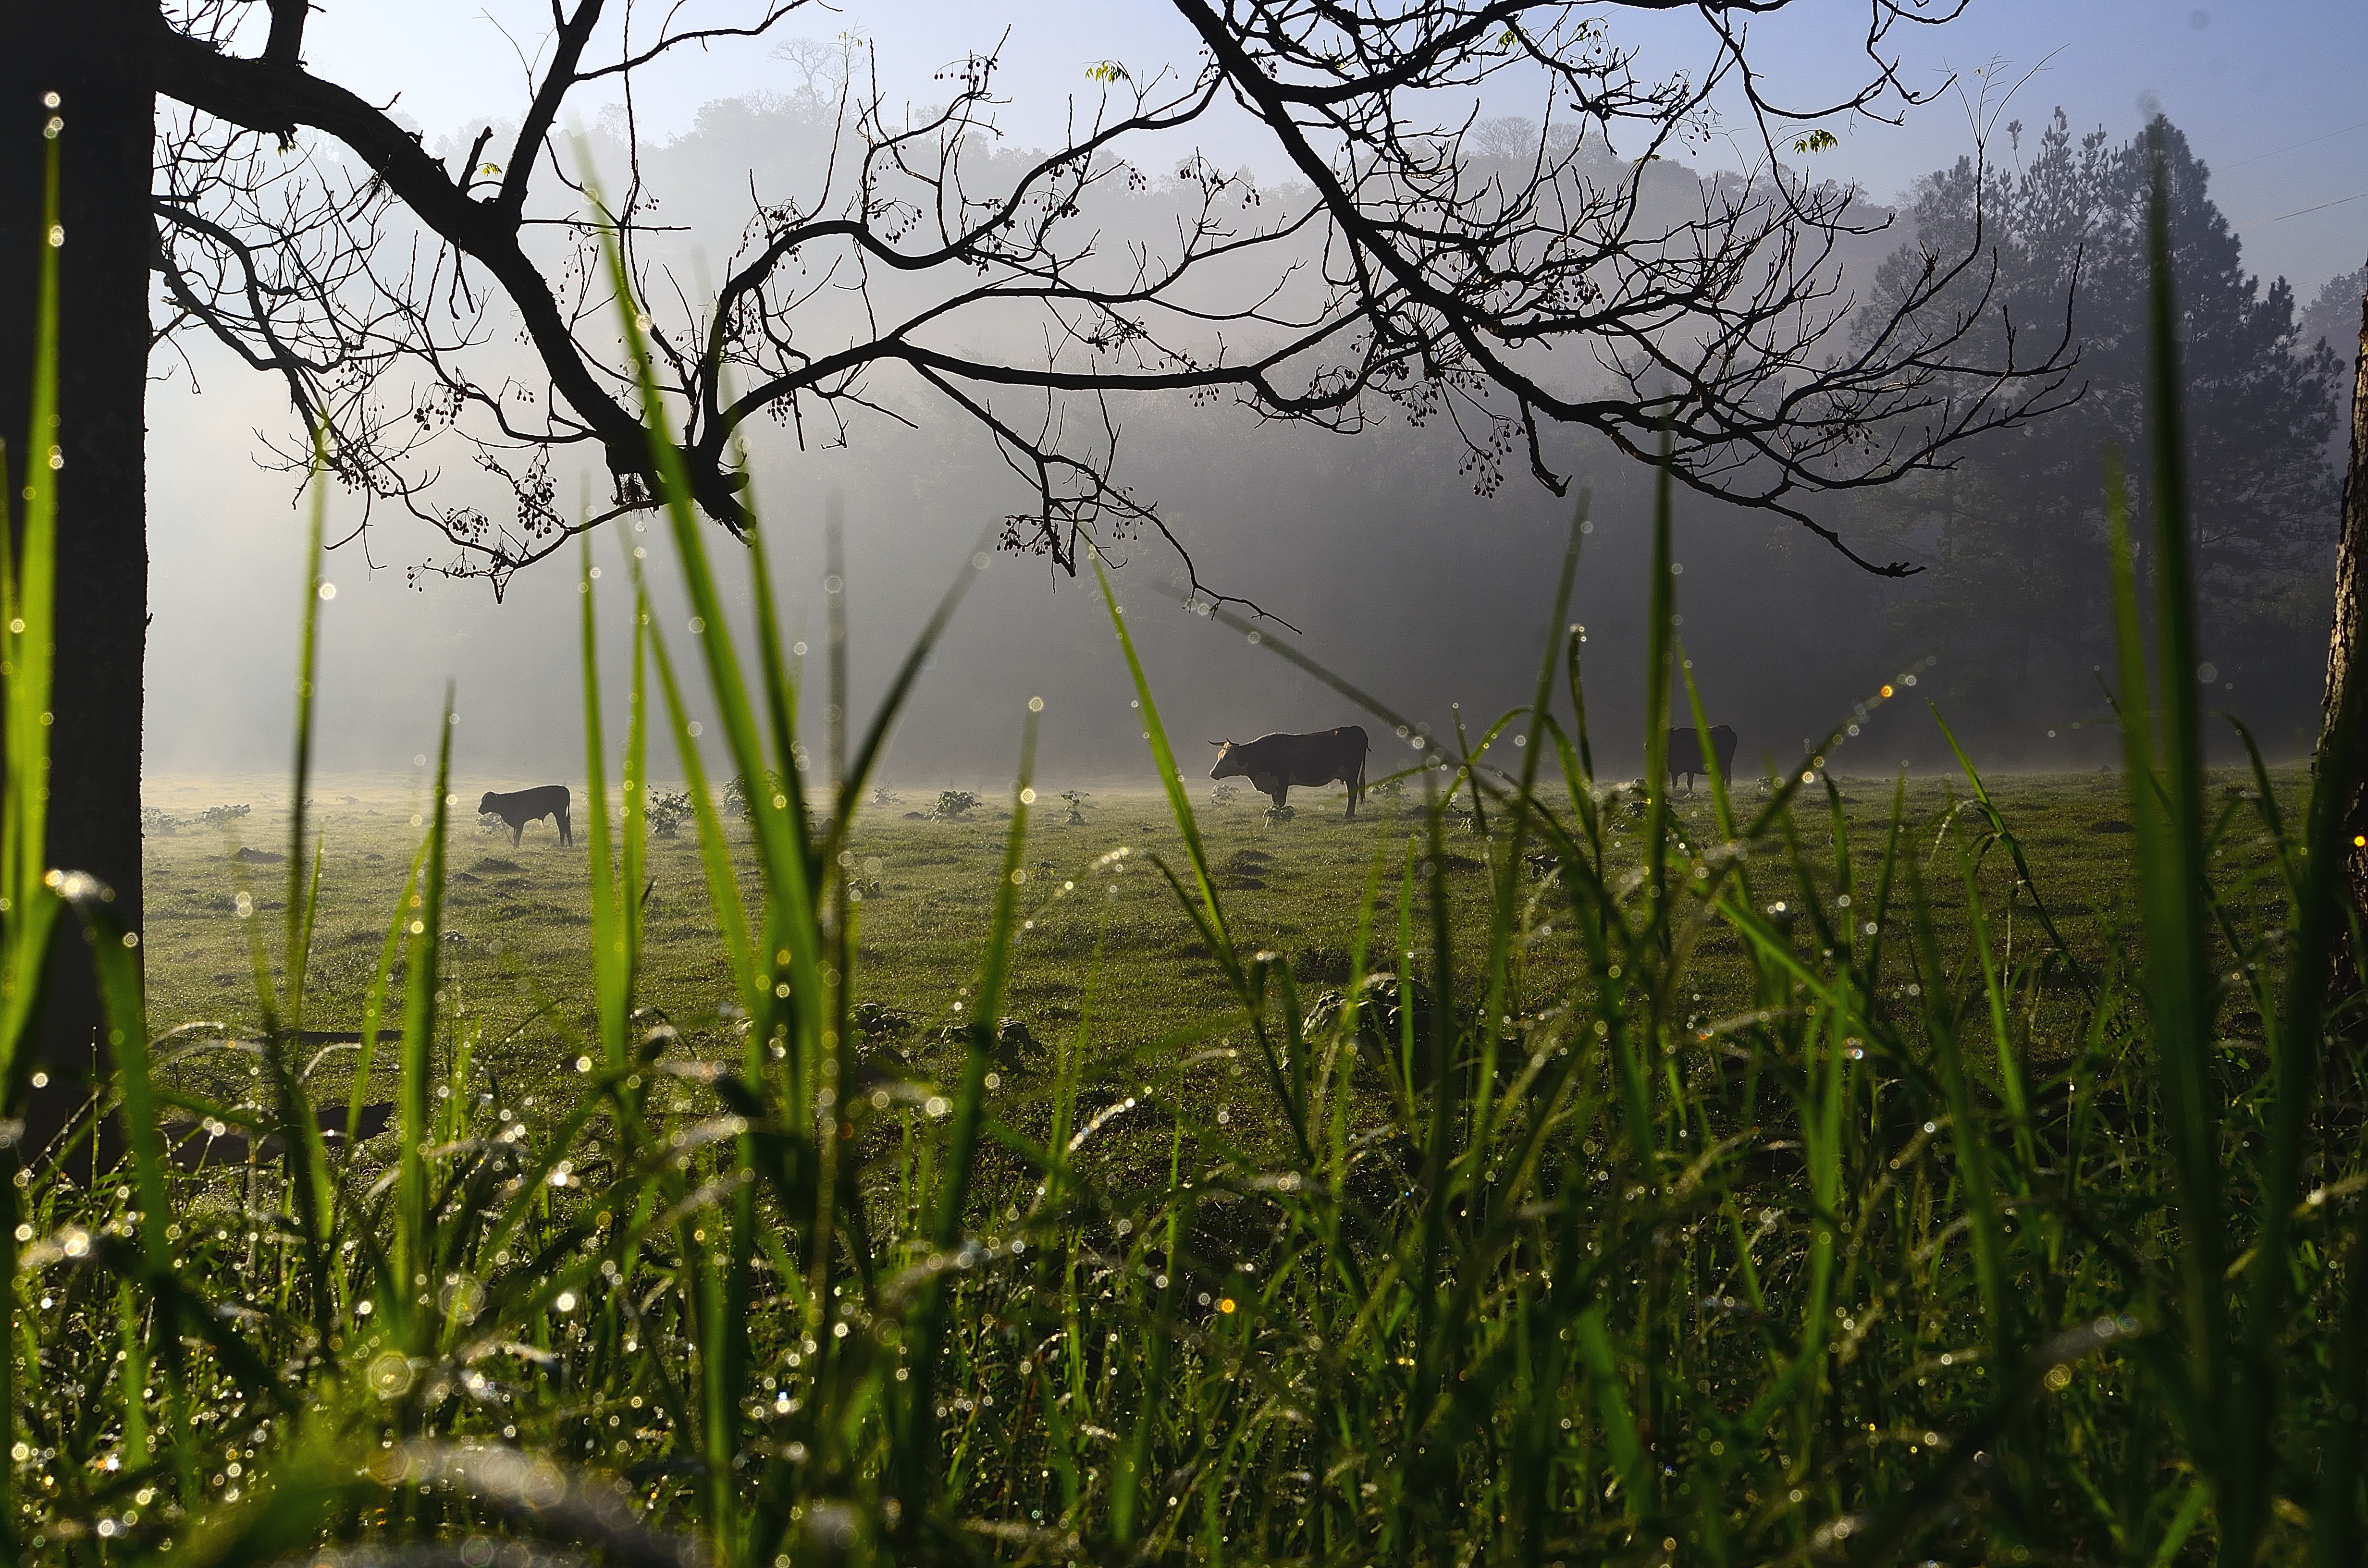
landscape, tree, nature, forest, grass, branch, plant, field, meadow, prairie, sunlight, morning, leaf, flower, green, cow, botany, agriculture, flora, wildflower, grassland, wetland, azul, cielo, campo, niebla, verde, woodland, pasto, vaca, misiones, vallehermoso, ramas, pastizal, habitat, ecosystem, rural area, natural environment, atmospheric phenomenon, grass family